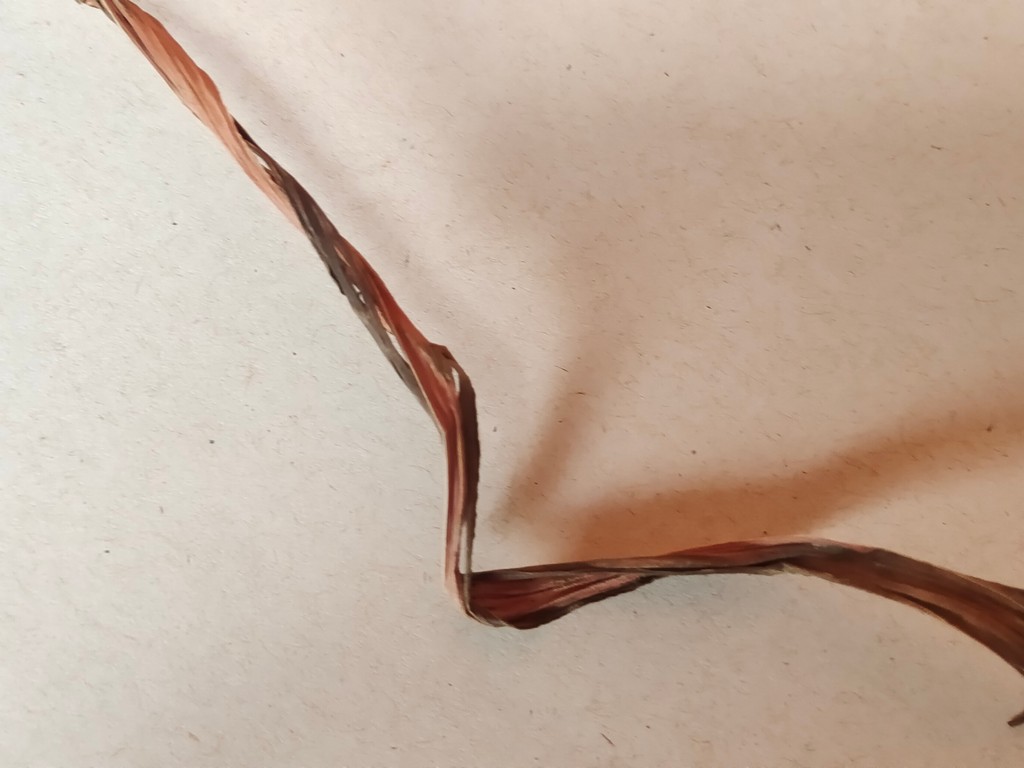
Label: Dried